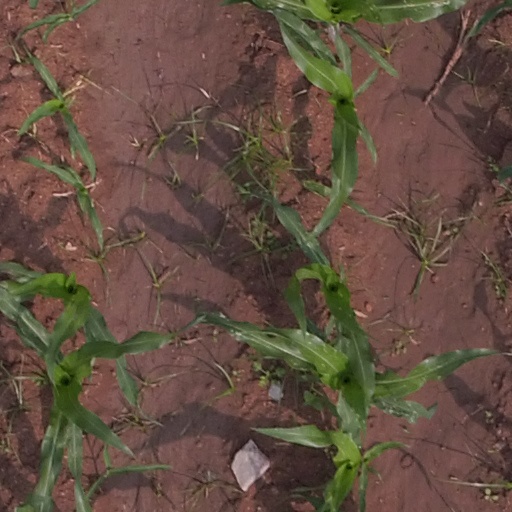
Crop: maize; corn